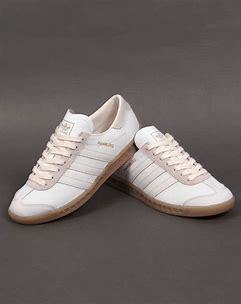
Brand: Adidas
Model: Hamburg